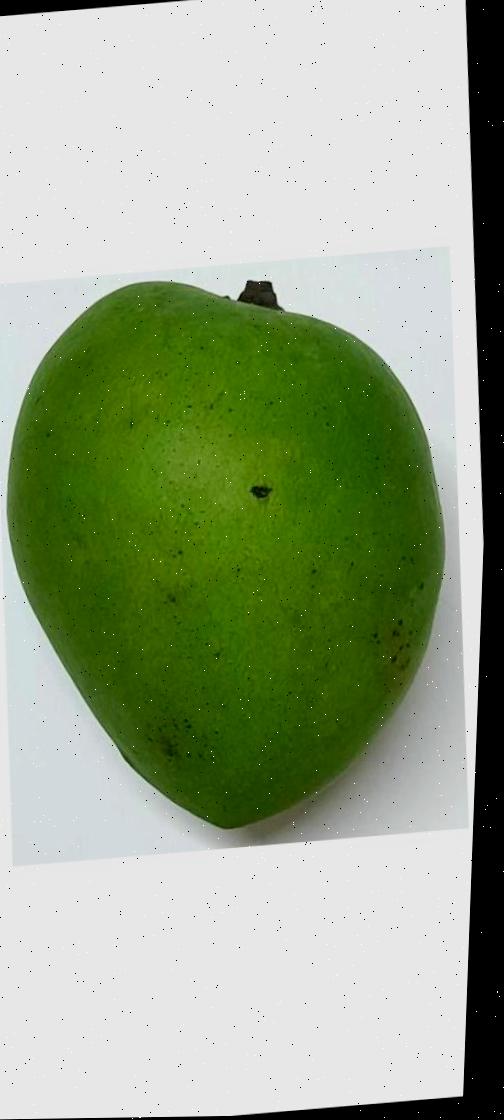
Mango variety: Harivanga